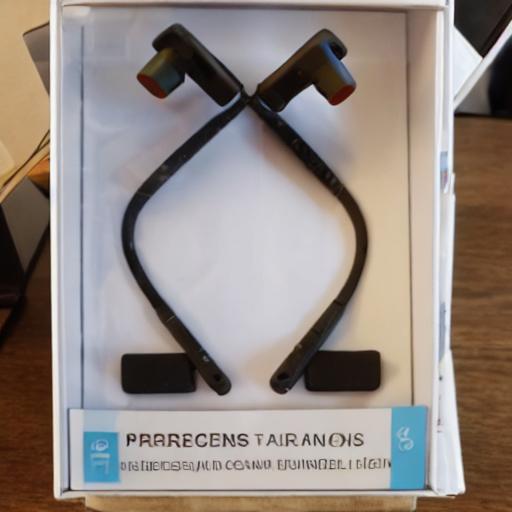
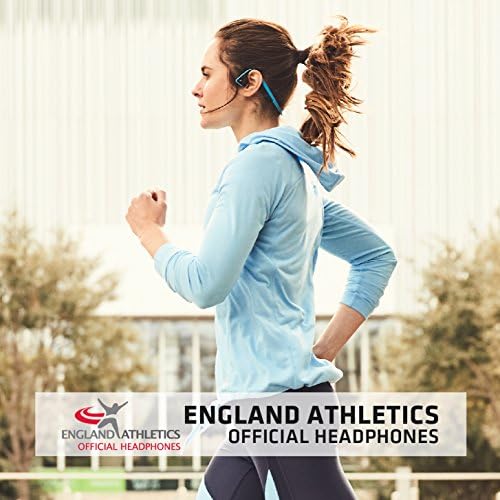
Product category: headphones
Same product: no